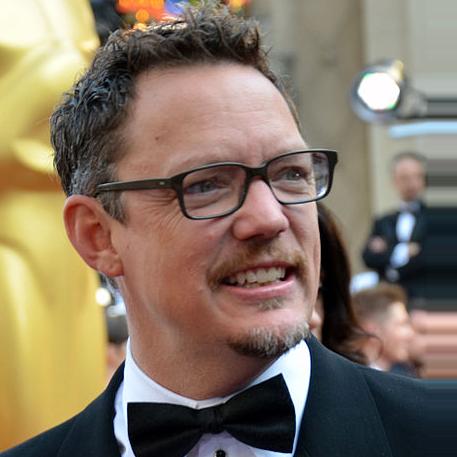
Age: 41